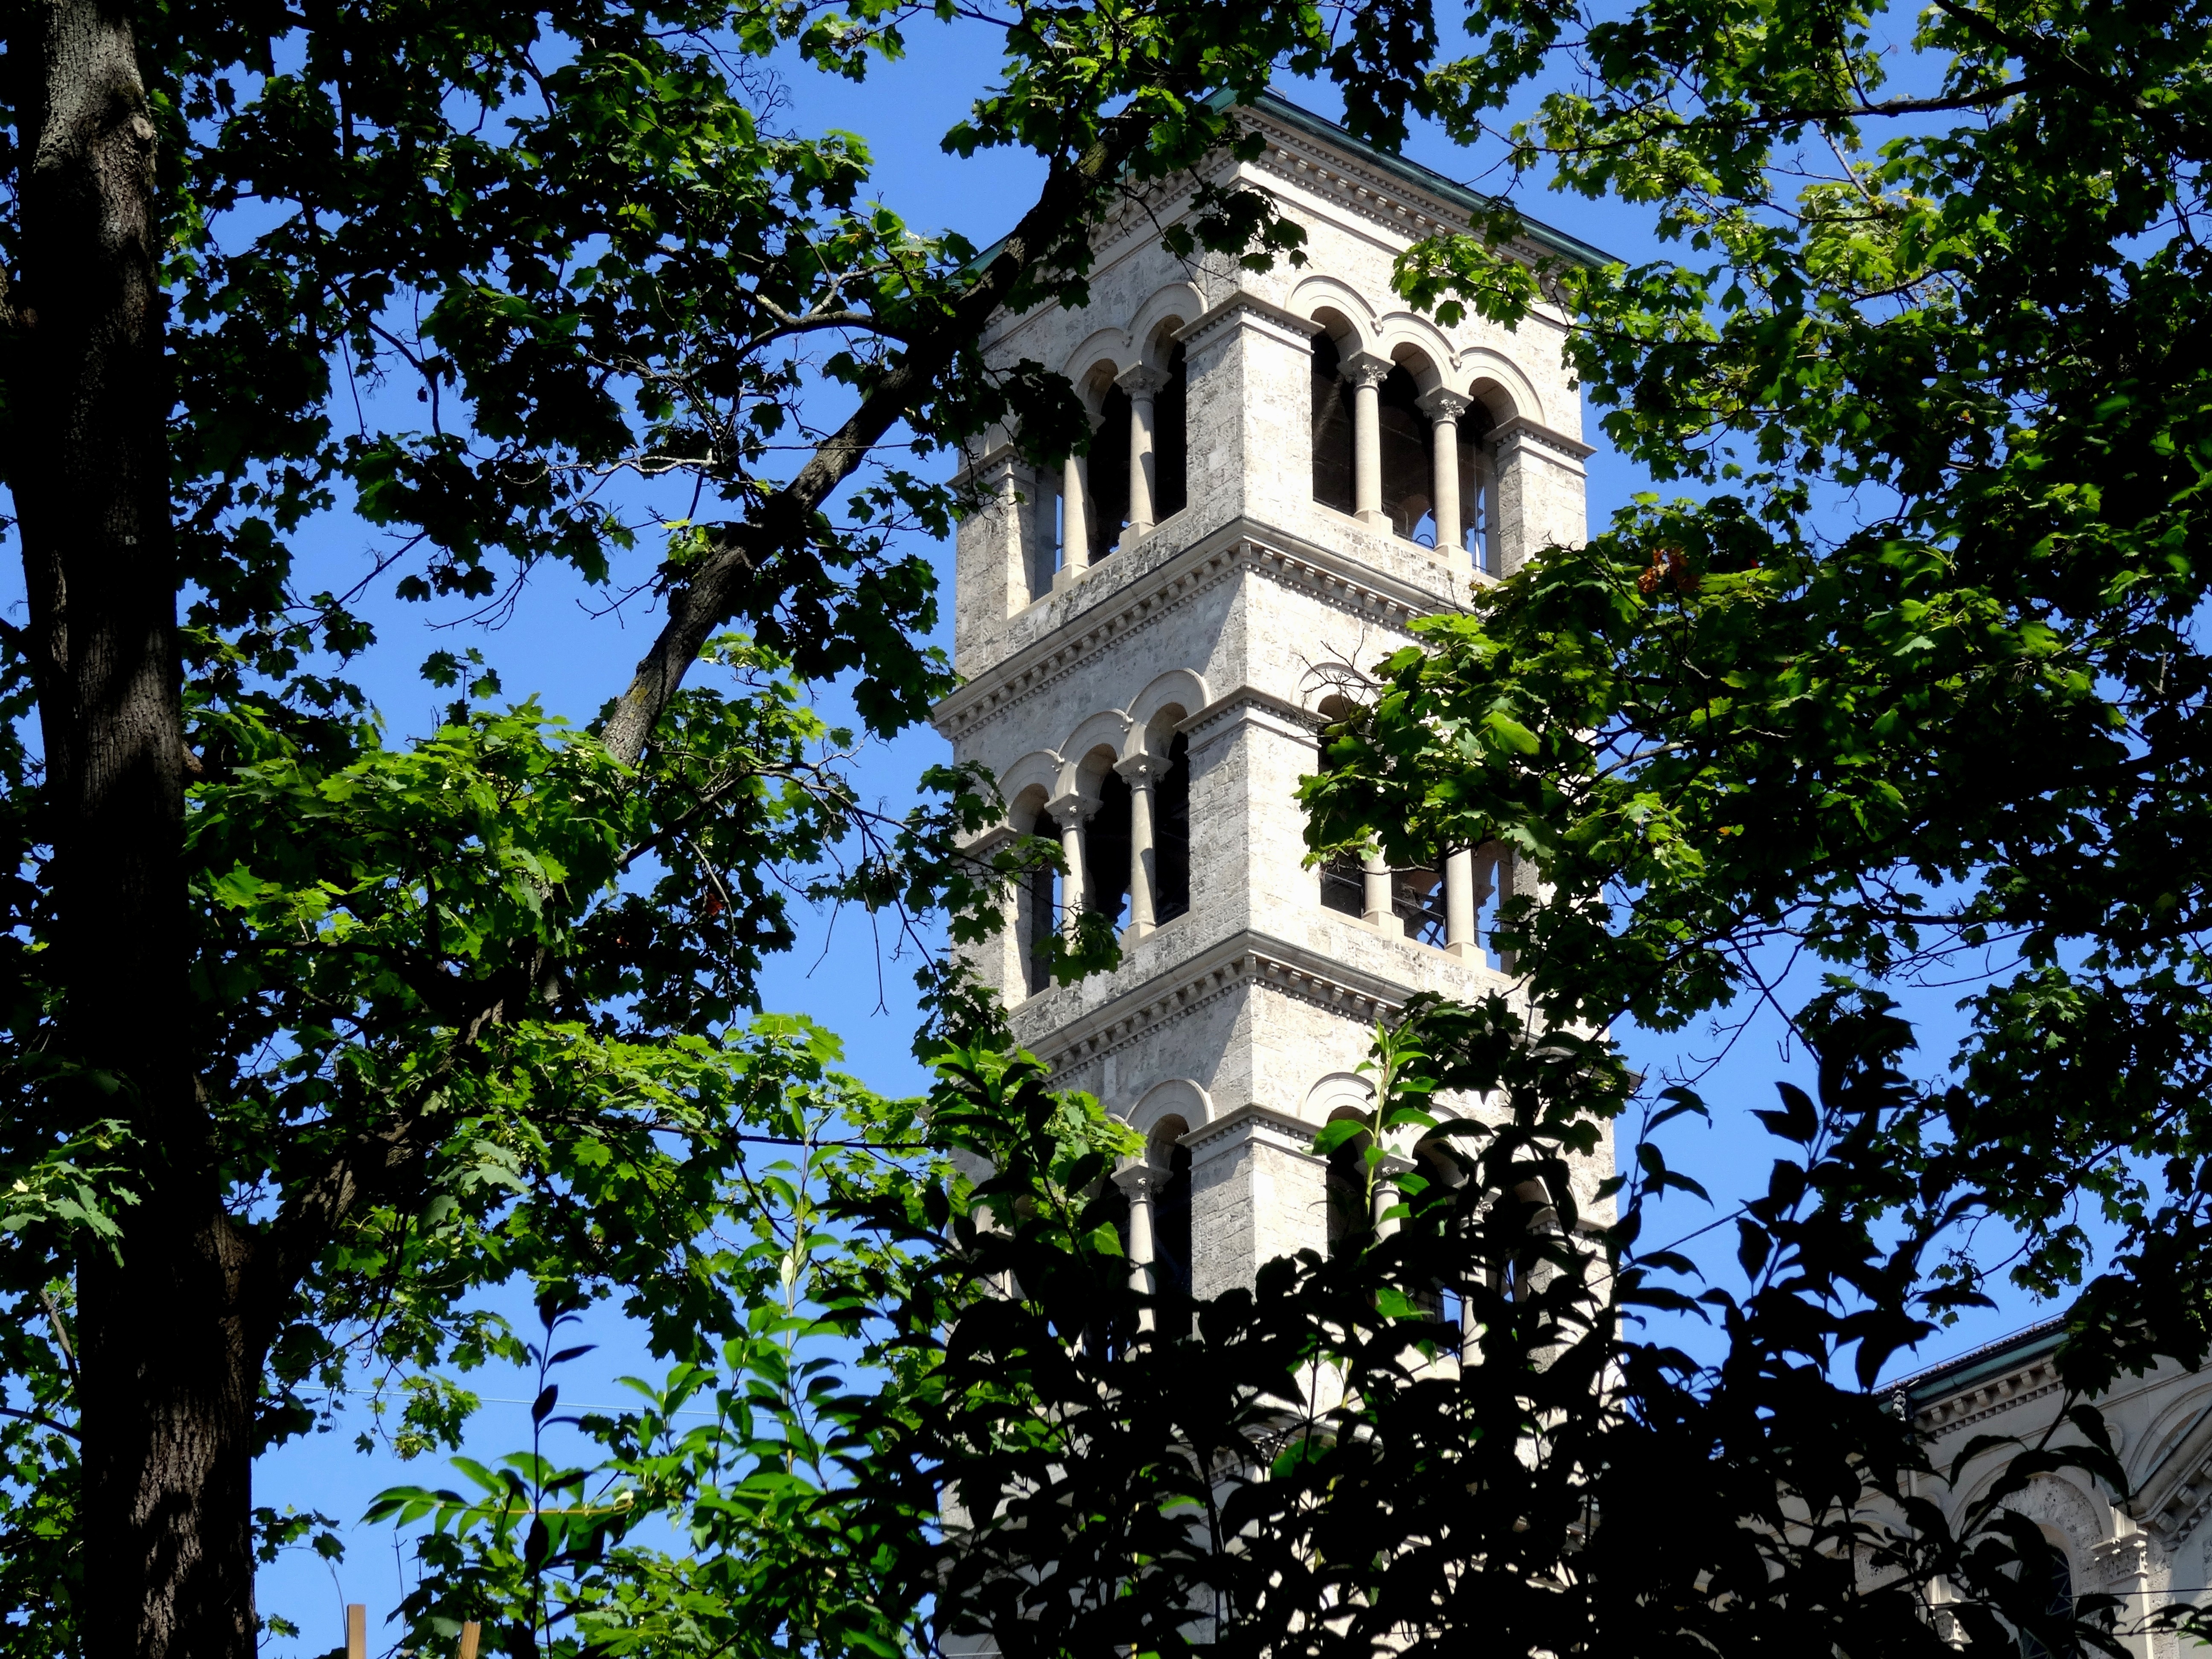
tree, architecture, mansion, house, building, tower, landmark, facade, church, chapel, place of worship, steeple, shrine, zurich, estate, liebfrauen church